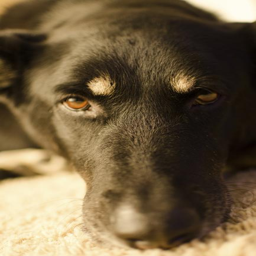
want true love ? adopt a pet .